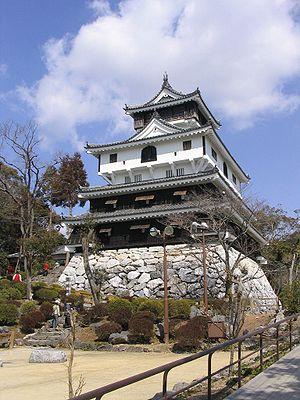
Le domaine d'Iwakuni est un domaine de l'époque d'Edo de l'histoire du Japon, situé dans la province de Suo.